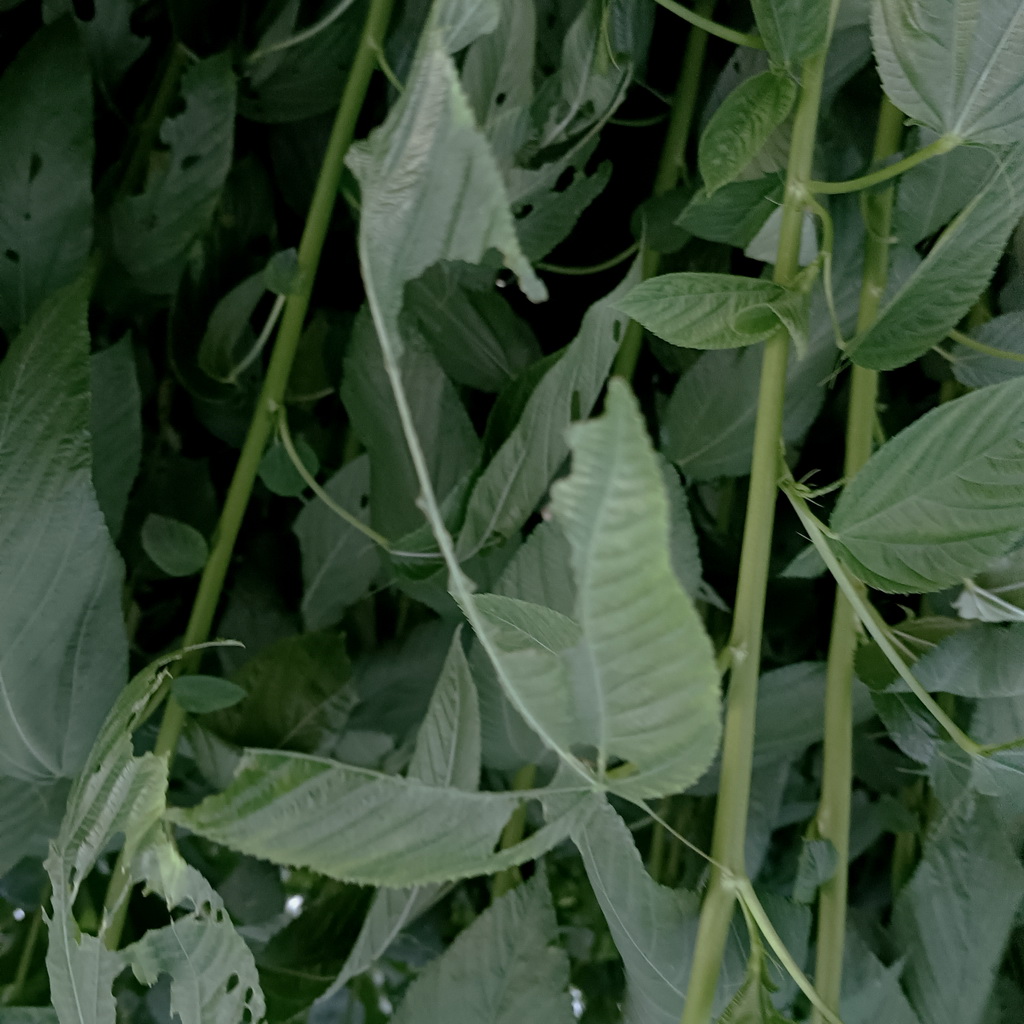
Label: Holed